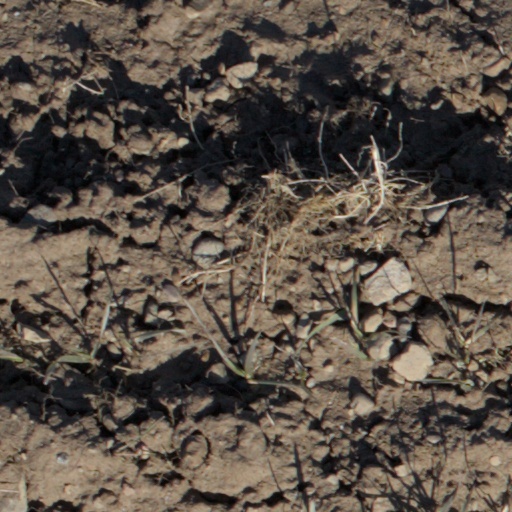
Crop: wheat